Cassius Vaughn

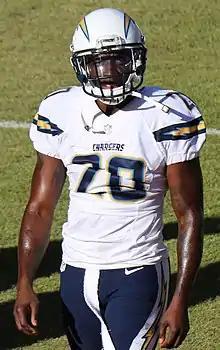
Vaughn with the San Diego Chargers.

Vaughn signed with the San Diego Chargers (NFL) on December 30, 2015.